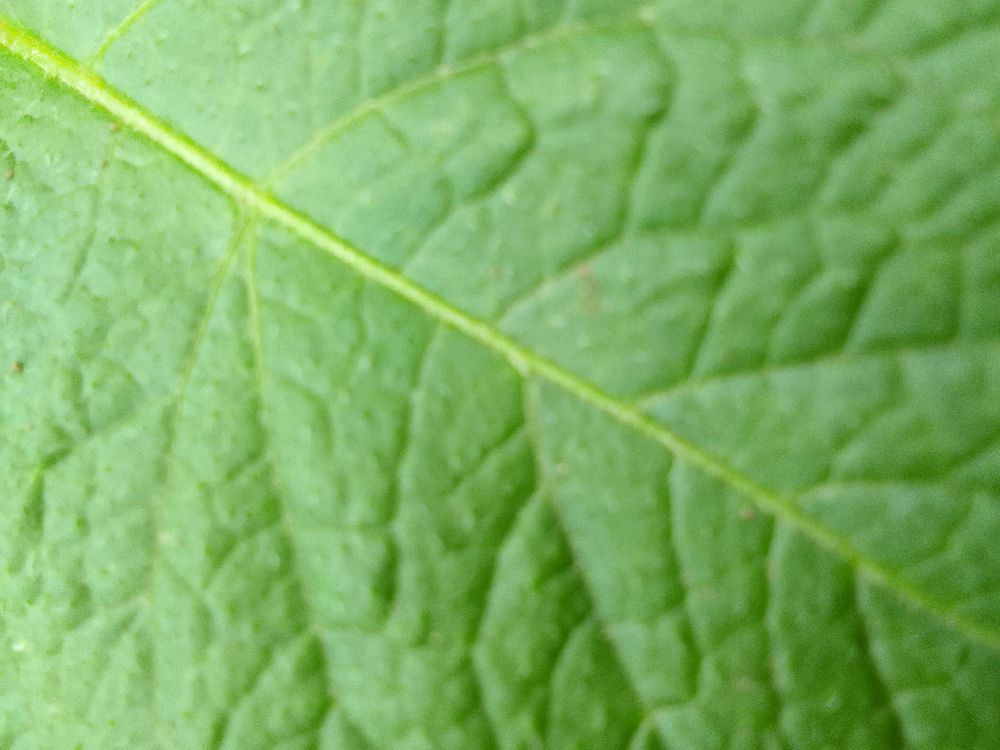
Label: Healthy